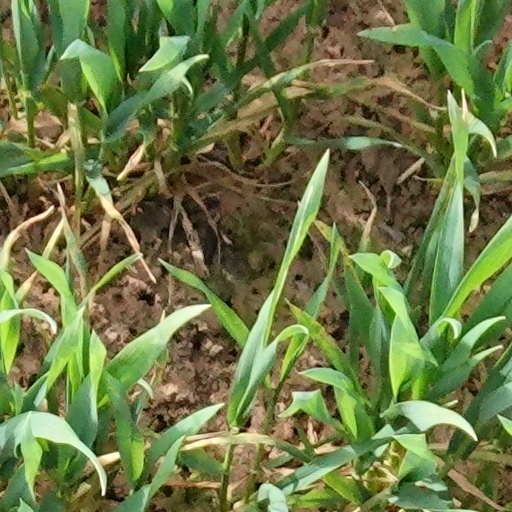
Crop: wheat